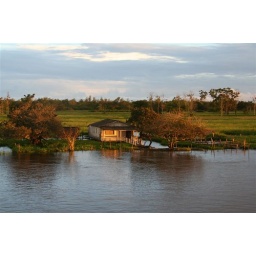
house by the river